Djustine

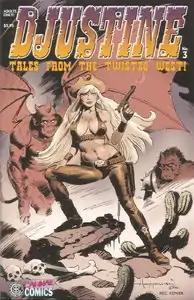
Djustine: Tales from the Twisted West!

Djustine is an Italian comic book series by Enrico Teodorani.